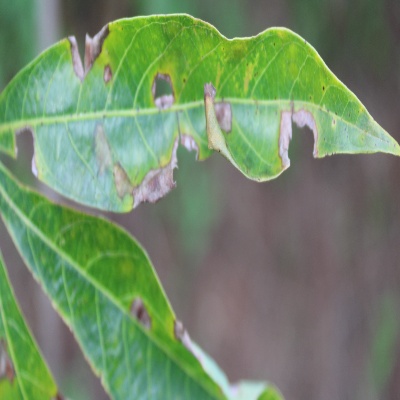
Crop: Cassava
Condition: brown spot